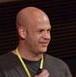
Age: 35